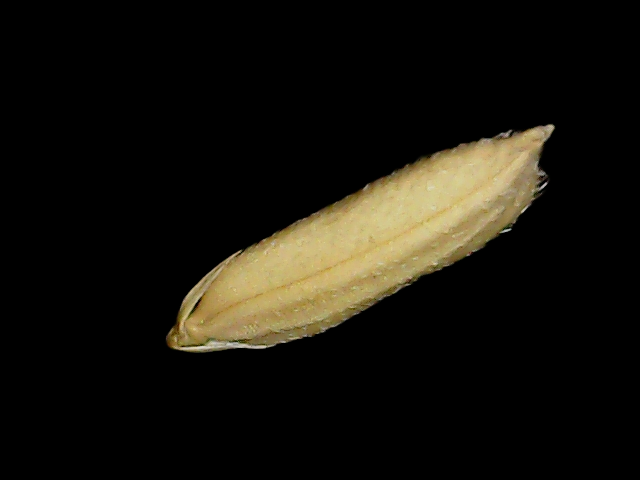
Rice variety: Binadhan14